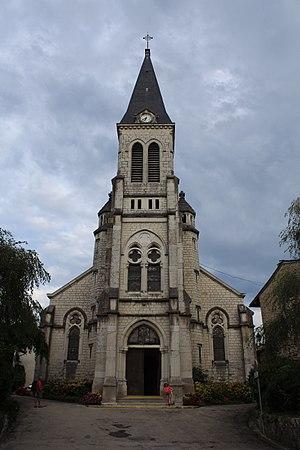
Église Saint-Martin de Poncin.
Poncin est une commune française, située dans le département de l'Ain en région Auvergne-Rhône-Alpes.